Charles Cardwell McCabe

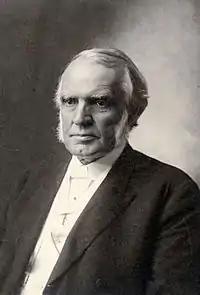
Charles Cardwell McCabe

Charles Cardwell McCabe (October 11, 1836 – December 20, 1906), also known as "Bishop" C. C. McCabe and Chaplain C. C. McCabe, was an American who distinguished himself as a Methodist pastor, an Army chaplain during the American Civil War, a Church executive chiefly in the field of fundraising, as chancellor of American University, and as a bishop of the Methodist Episcopal Church (M.E.), elected in 1896. McCabe was credited by Julia Ward Howe as having popularized her famous piece "The Battle Hymn of the Republic" after his imprisonment by the Confederates in Libby Prison during the Civil War.